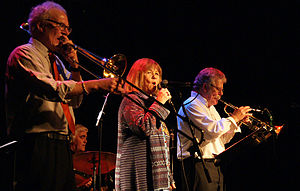
Daimi Gentle
Daimi med Louisiana Jazzband i 2010
Louisiana Jazzband og Daimi i Gimle, Roskilde - (okt. 2010)
Daimi Gentle er en dansk sangerinde og skuespiller.